Blue Dream Star

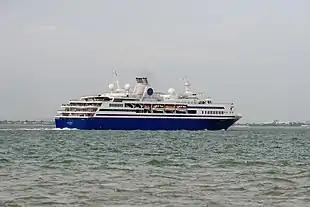
"Explorer" departing from Southampton on 17 June 2013

In September 2015 it was announced that Celestyal Cruises had terminated their three-year contract of owning "Celestyal Odyssey". The ship left the fleet in late October 2015.